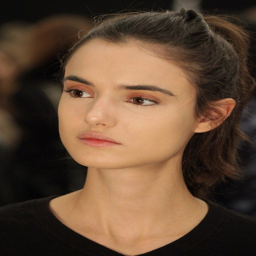
fall beauty at brand , created a perfected , pretty look , with flawless skin and soft pink lips .